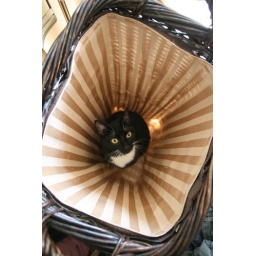
haha my cat Chloe in the laundry basket